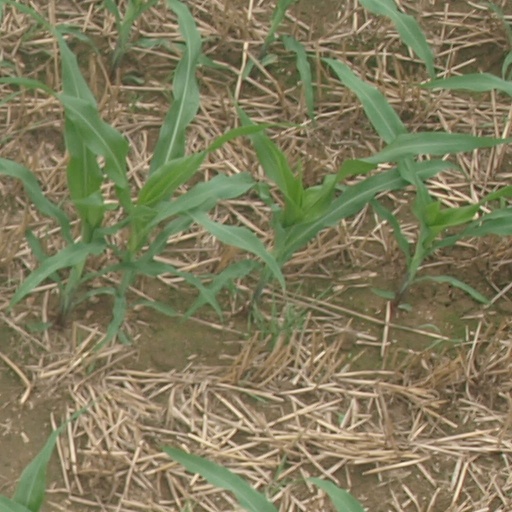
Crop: maize; corn